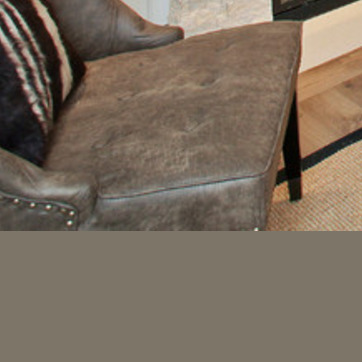
Material: leather